Submandibular space

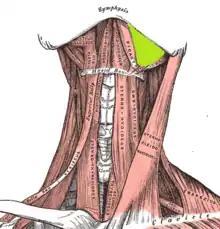
Left submandibular space (right side shown with digastric muscle removed).

Infections may spread into the submandibular space, e.g. odontogenic infections, often related to the mandibular molar teeth. This is due to the fact that the attachment of mylohyoid (the mylohyoid line) becomes more superior towards the posterior of the mandible, meaning that the roots of the posterior teeth are more likely to be below mylohyoid than above.